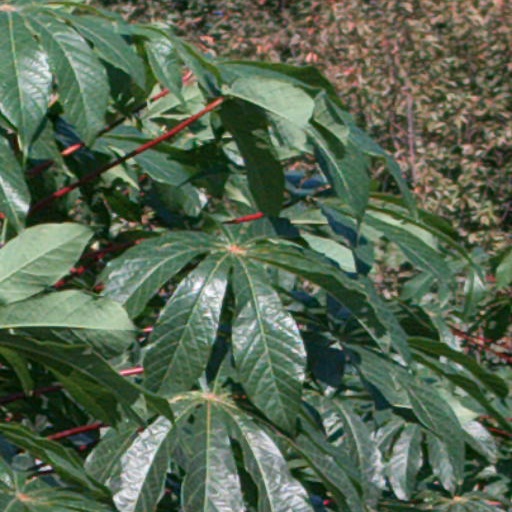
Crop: cassava